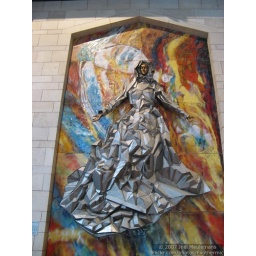
The &amp;quot;Stainless Steel Monstrosity&amp;quot; donated by the United States on the wall of the second floor chapel of the Church of the Annunciation.